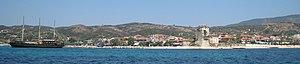
Vue d'Ouranoupoli depuis la mer.
Ouranoupoli est une localité située en Chalcidique dans le nord de la Grèce, sur le territoire de la municipalité de Stagira-Akanthos.